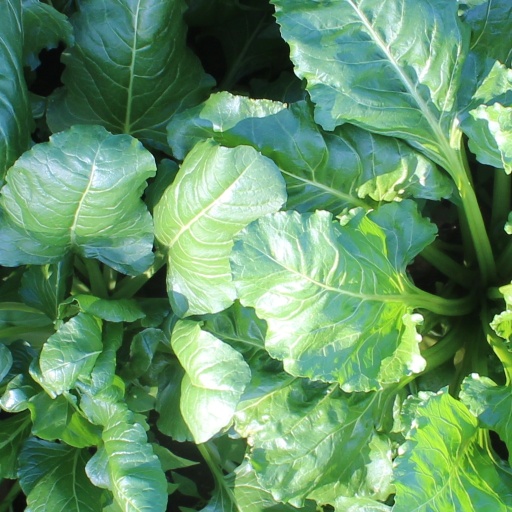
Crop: sugar beet